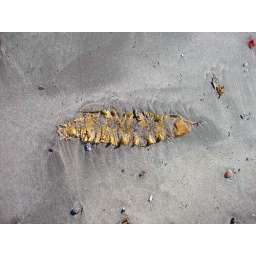
It is fun walking the beaches and spotting out the jewelry that lies in the sand or between the rocks.